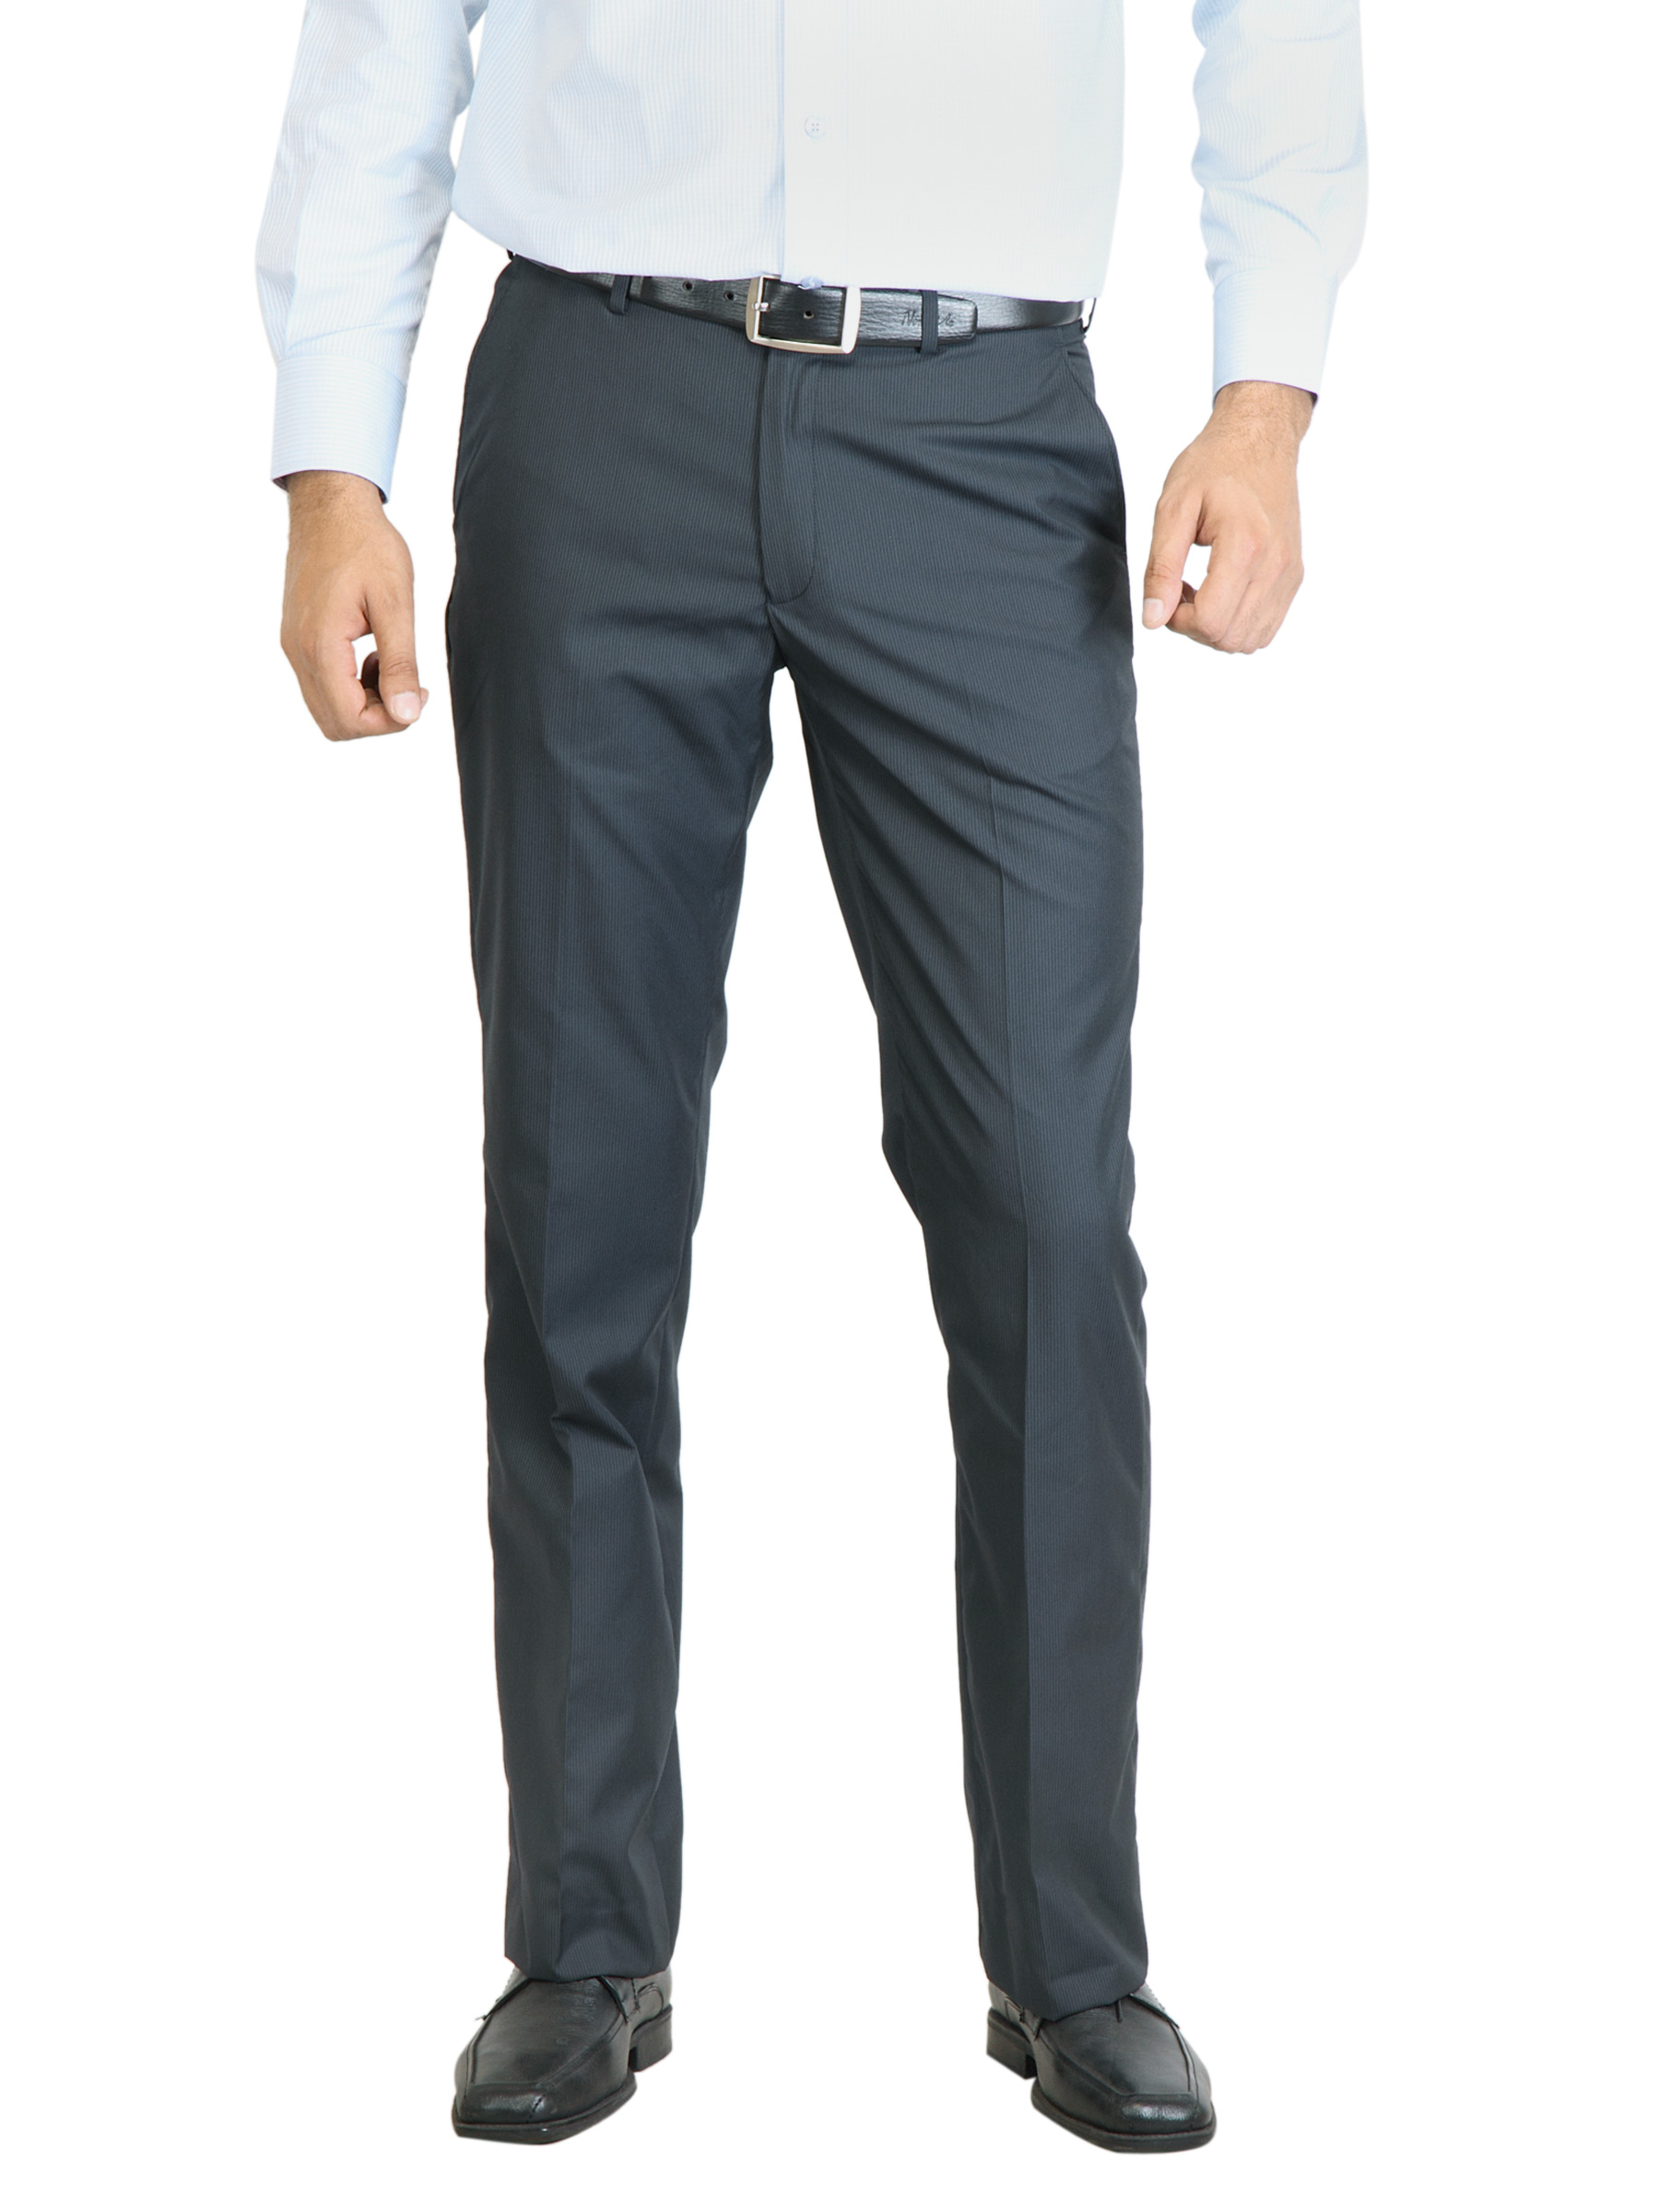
Peter England Men Stripes Navy Blue Trouser
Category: Apparel / Bottomwear / Trousers
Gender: Men
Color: Navy Blue
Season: Fall 2011
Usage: Formal